The End of Love

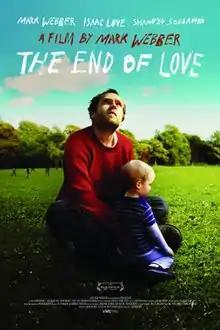

The End of Love is a drama film written and directed by Mark Webber. It stars Michael Cera, Amanda Seyfried and Mark Webber. It premiered at the 2012 Sundance Film Festival and was released theatrically in the United States on March 1, 2013.